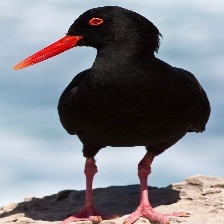
Species: AFRICAN OYSTER CATCHER
Scientific name: HAEMATOPUS MOQUINI
ImageNet parent category: oystercatcher